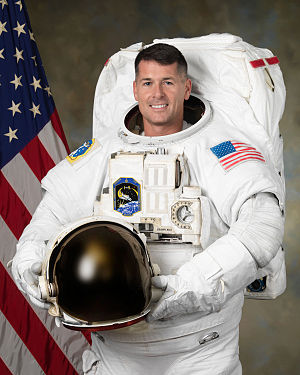
Robert Kimbrough
Robert Shane Kimbrough er en NASA-astronaut, han har fløjet en rumfærge-flyvning som missionsspecialist på rumfærge-missionen STS-126. Kimbrough har fuldført to rumvandringer.